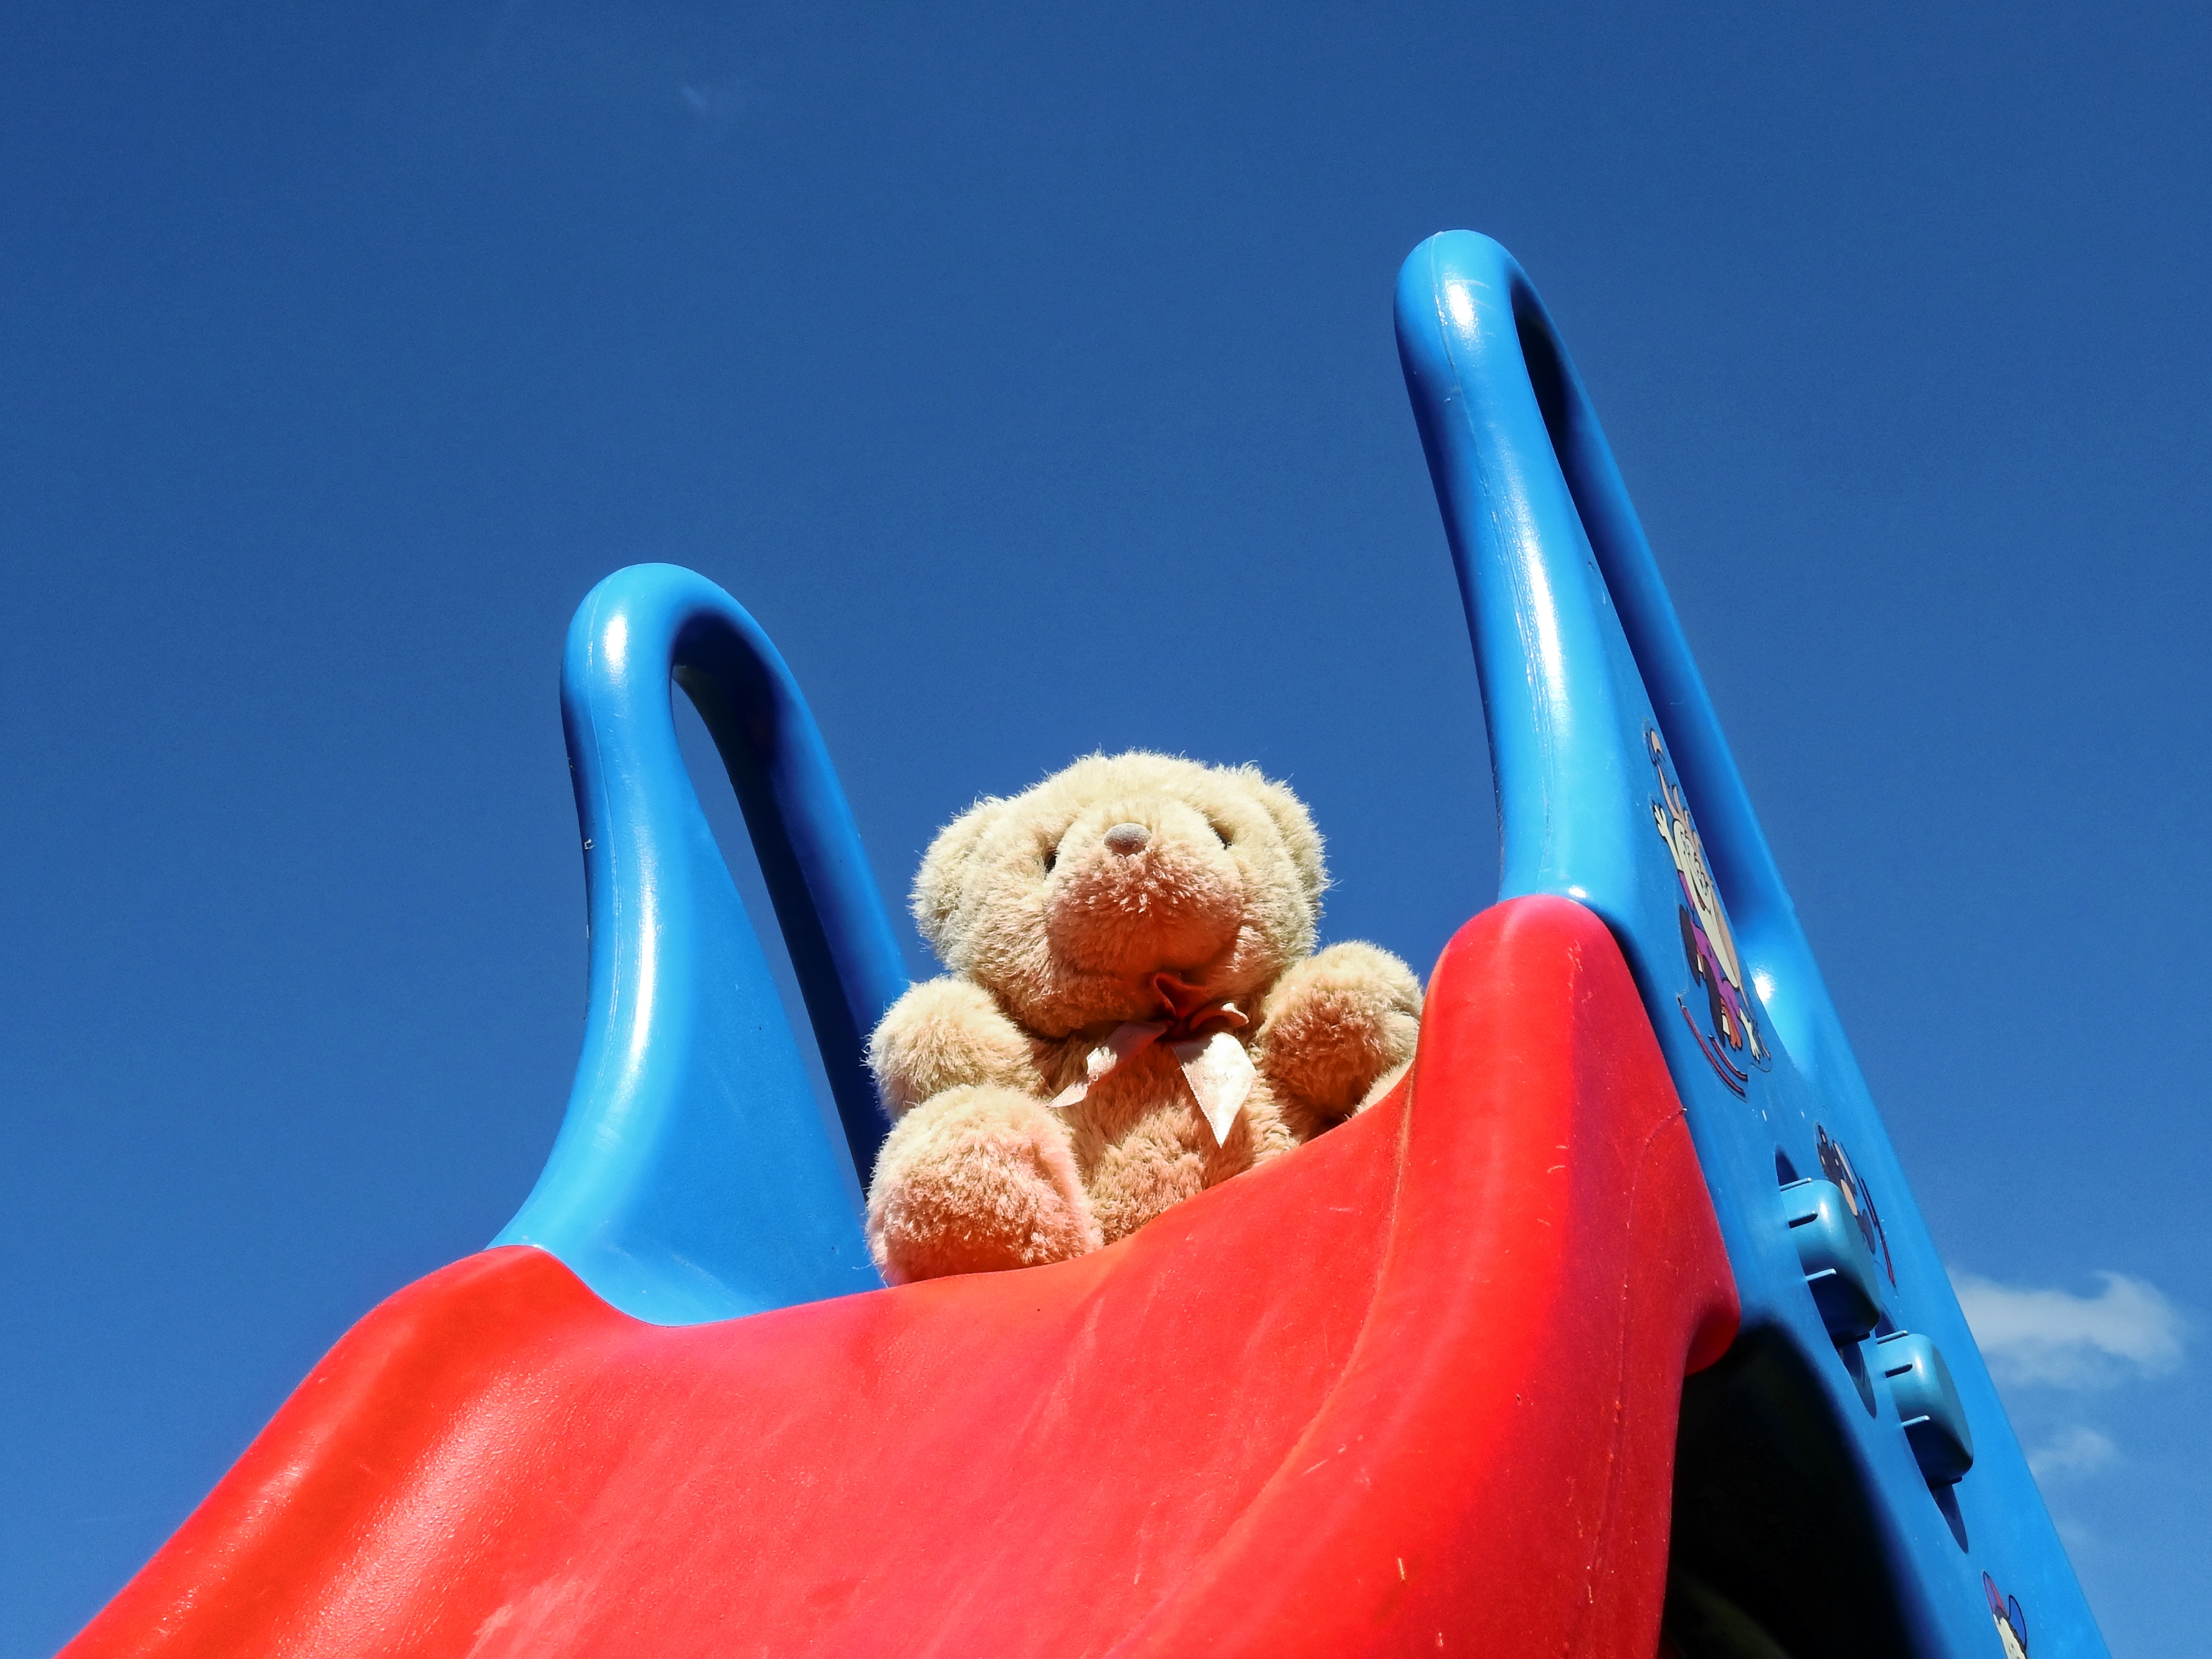
play, ship, bear, child, blue, toy, teddy bear, product, children, toys, bears, organ, slide, stuffed animal, teddy, slip, soft toy, furry teddy bear, stuffed animals